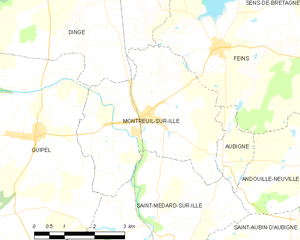
Montreuil-sur-Ille est une commune française située dans le département d'Ille-et-Vilaine en région Bretagne, peuplée de 2 383 habitants.